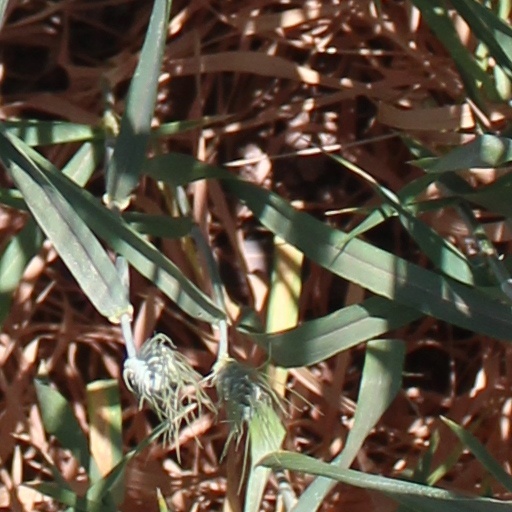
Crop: wheat